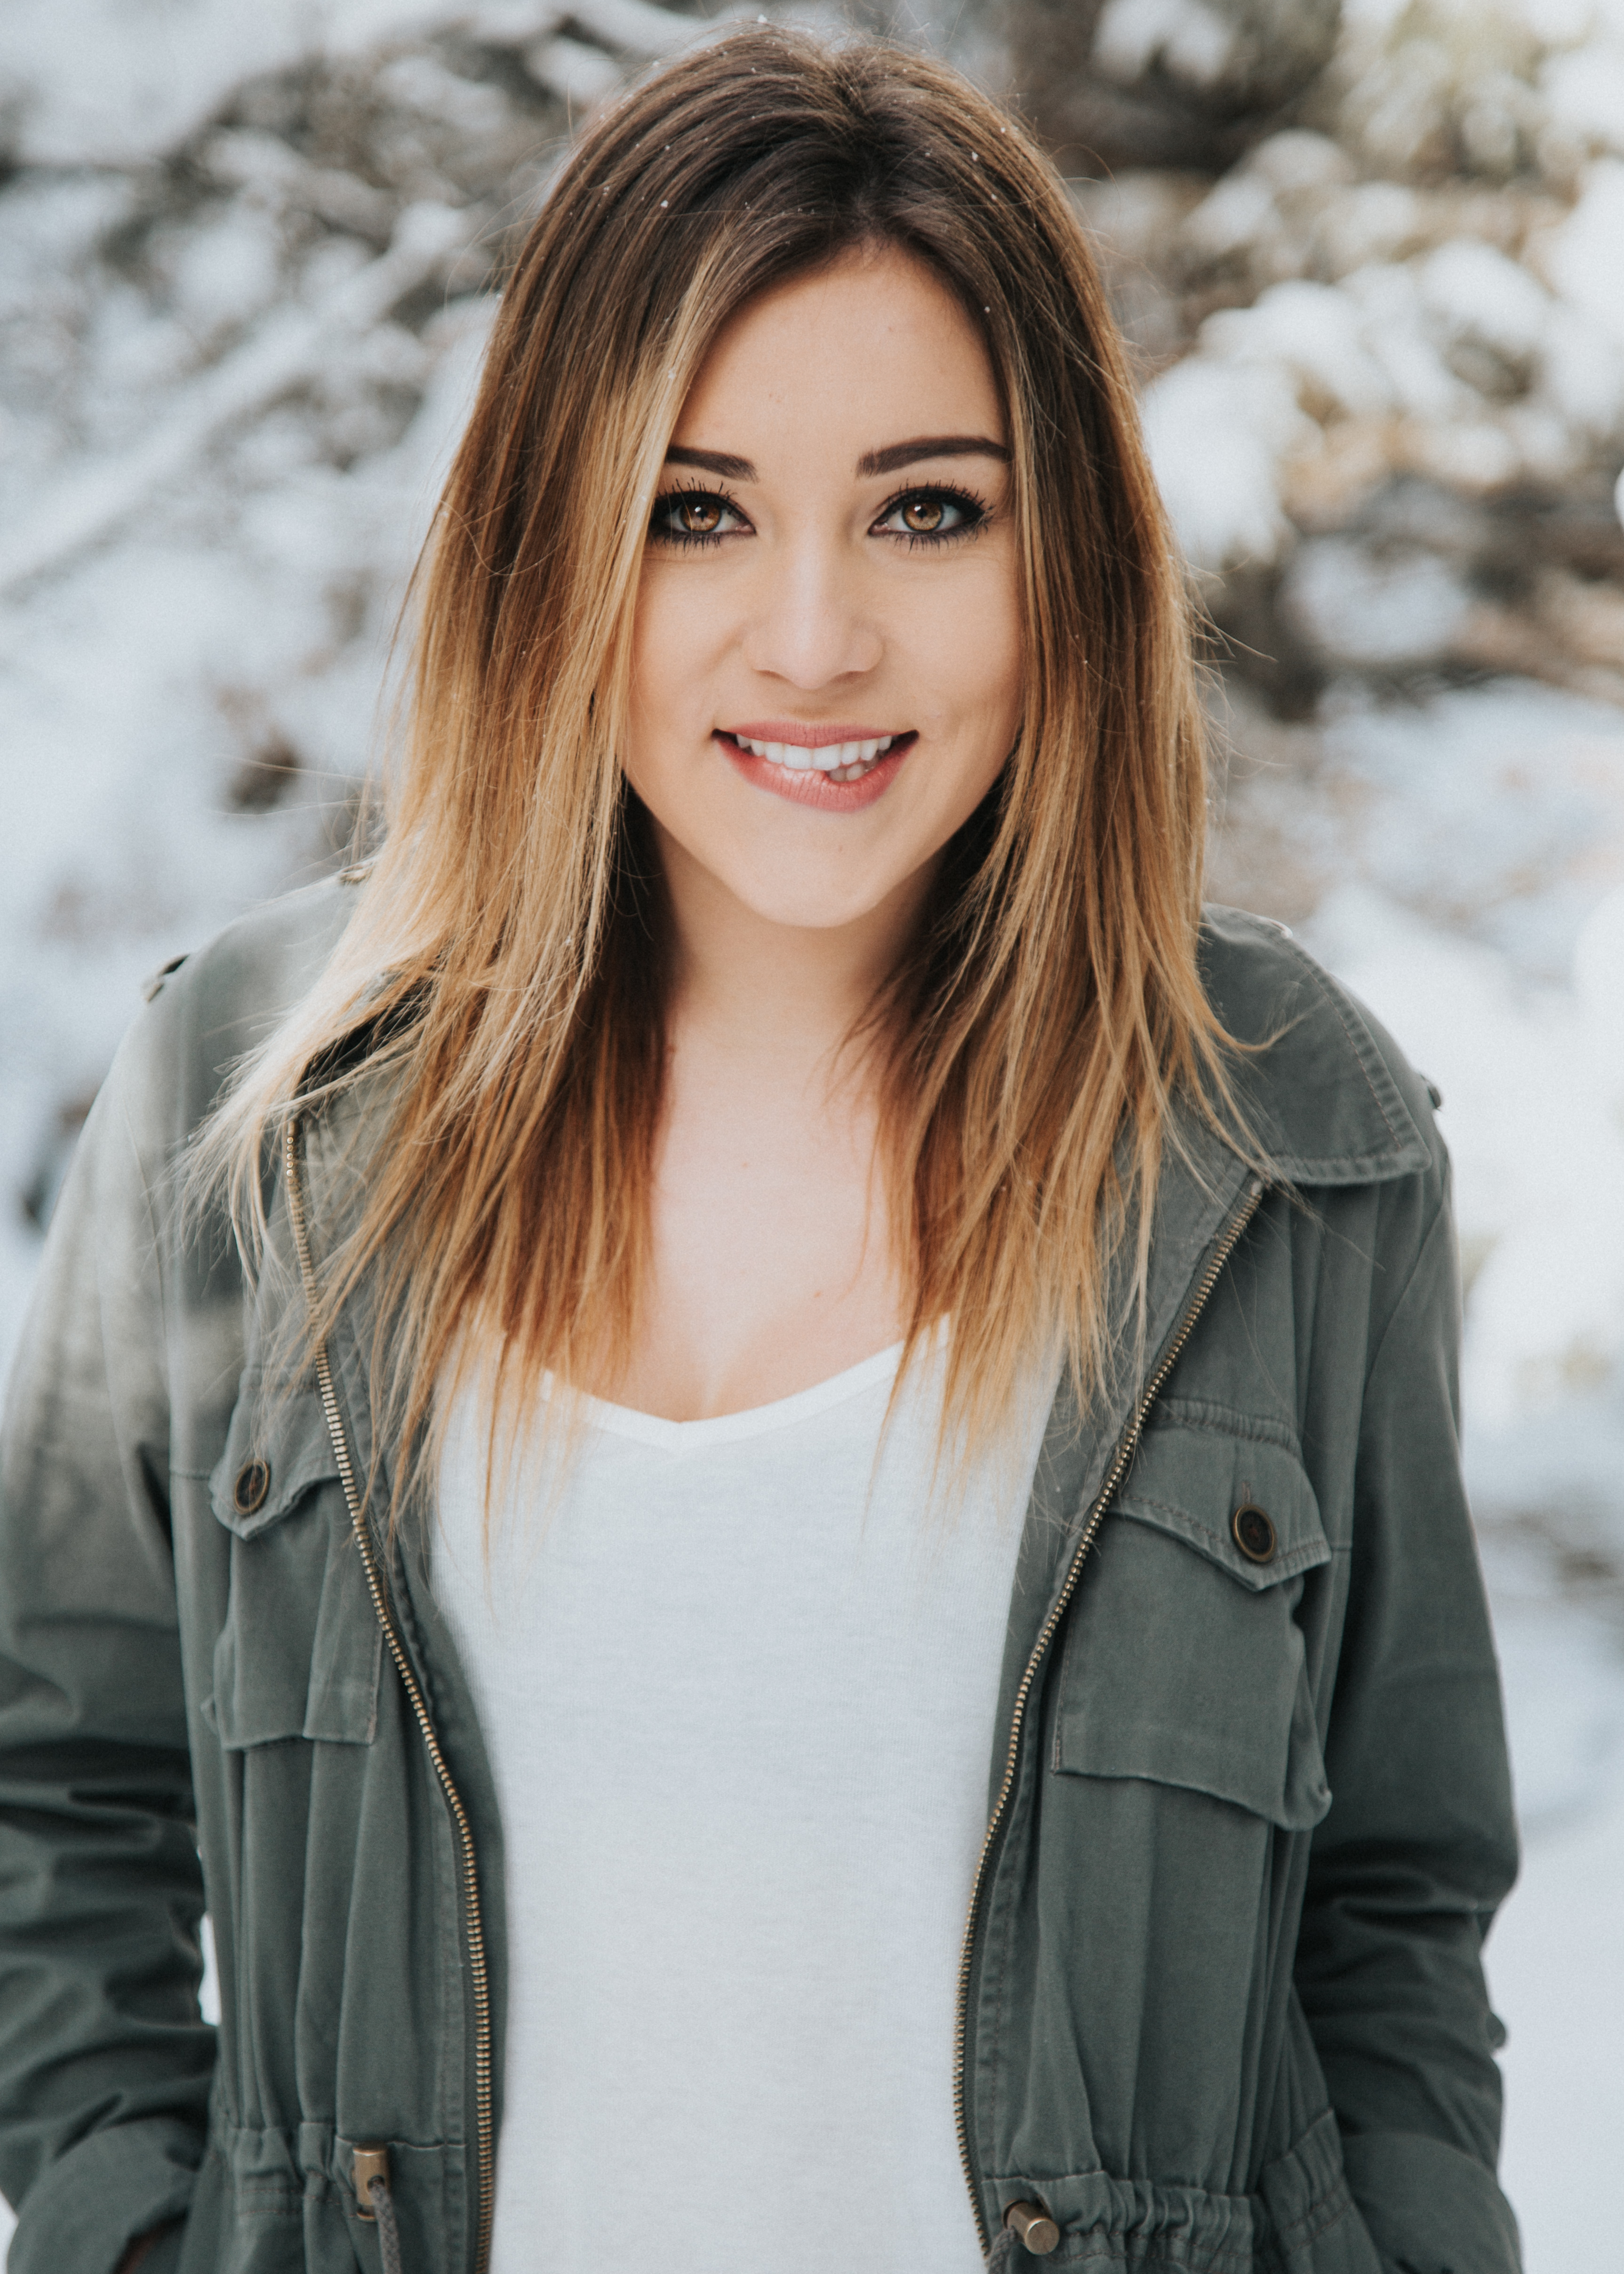
hair, clothing, photography, girl, blond, beauty, winter, hairstyle, brown hair, long hair, fashion, portrait photography, model, season, portrait, spring, photo shoot, supermodel, outerwear, jacket, leather